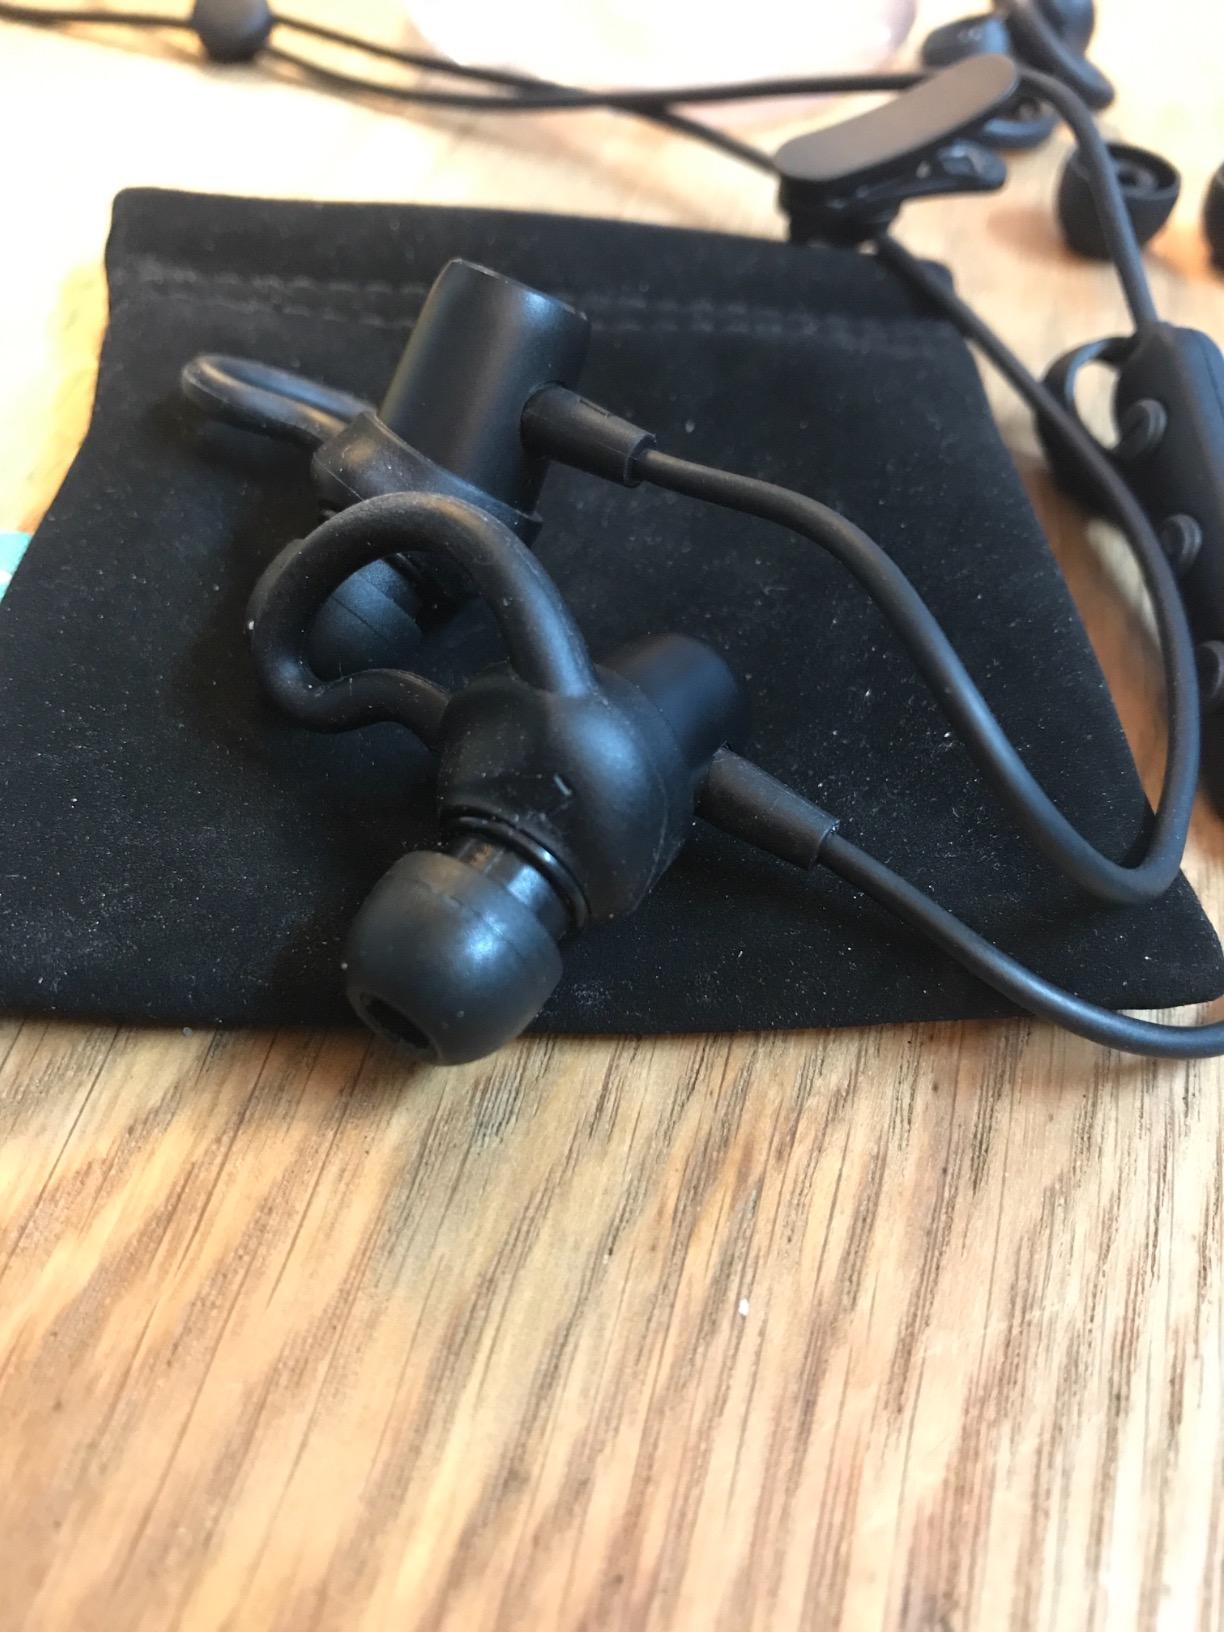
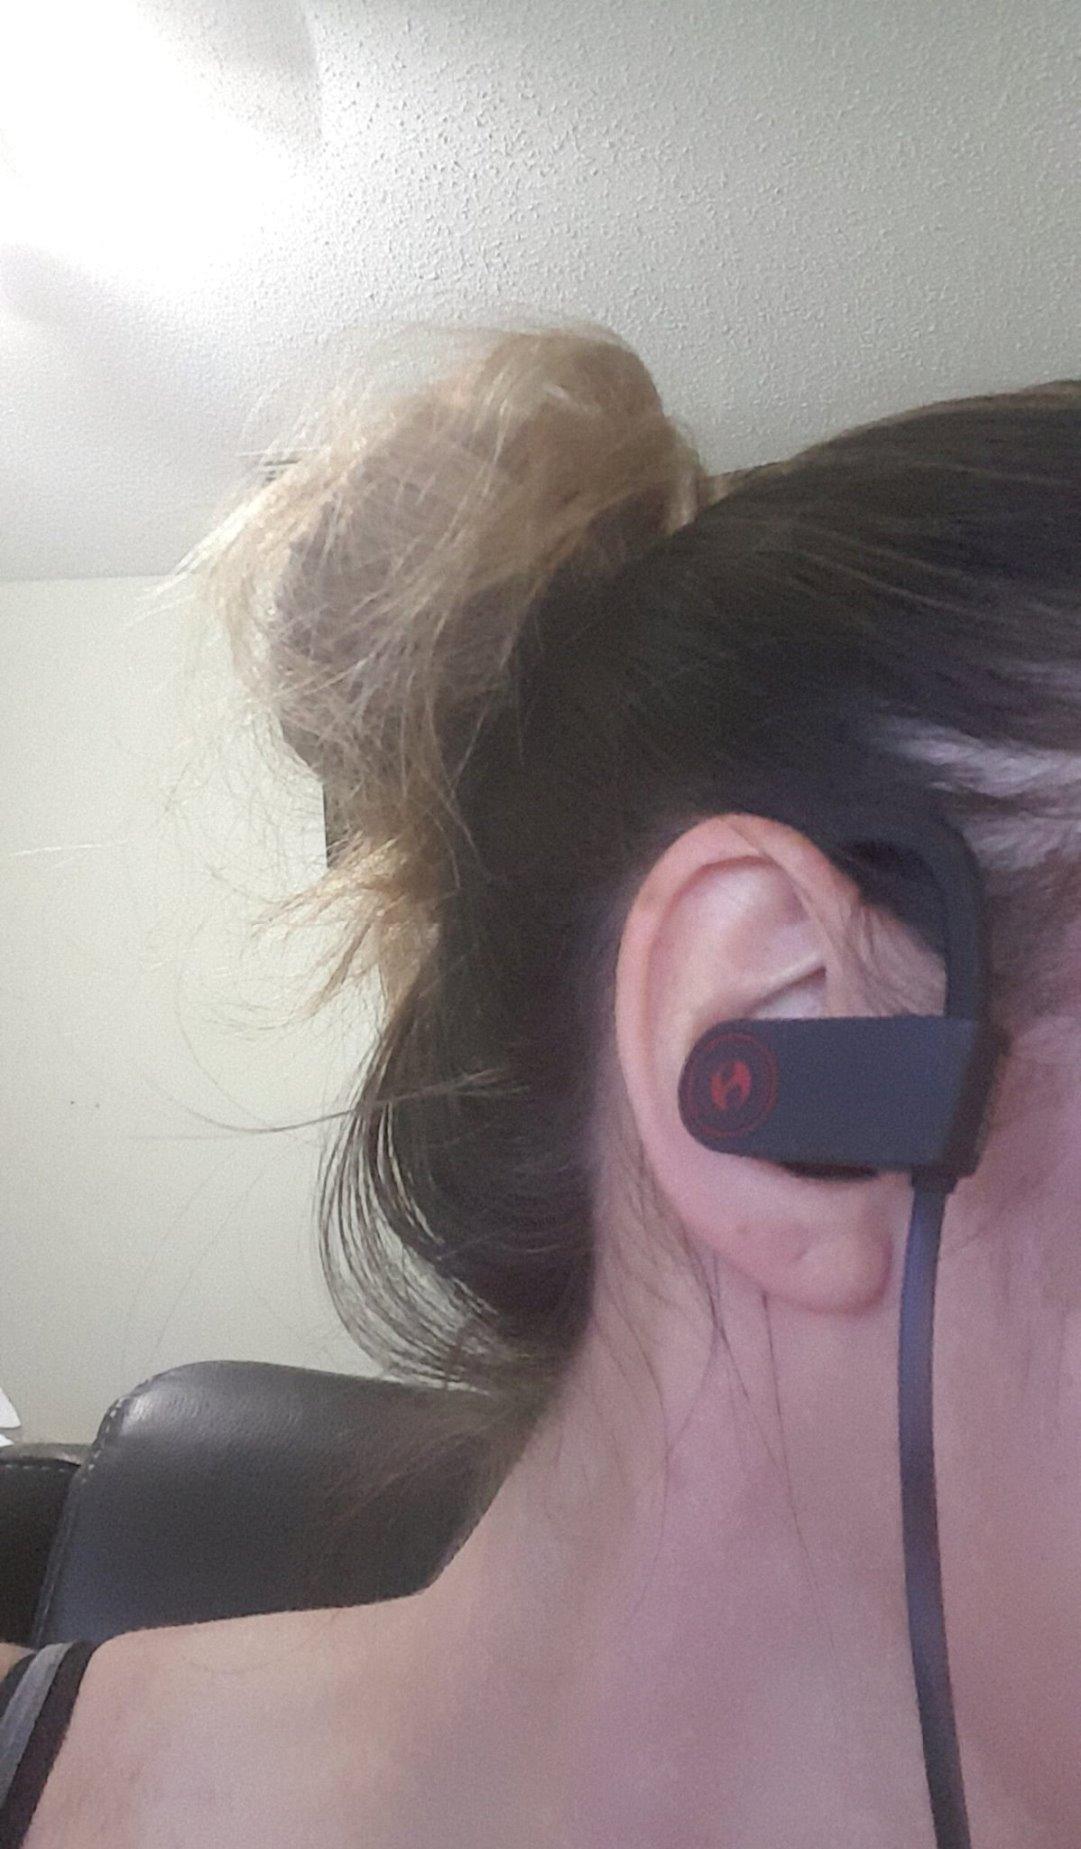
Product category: headphones
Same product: no